Anti-Parliamentary Communist Federation

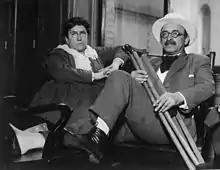
Alexander Berkman and Emma Goldman, who fled Soviet Russia following the repression against the anarchist movement in 1921.

Despite the APCF's call for unity, its relations with the USM remained hostile, with the two groups competing for recognition as the official representative of the CNT-FAI in Britain, the APCF eventually winning the bid with the support of Emma Goldman. As a result, the APCF's publications "Fighting Call" and "Advance" became solely dedicated to publishing material from the CNT-FAI, without criticism, comment or editorial. The feud between the APCF and USM continued when their respective delegates were sent to Spain, with the APCF's delegate Jane Patrick being expelled from the Federation before she even arrived, causing a confrontation between the two groups in Glasgow.